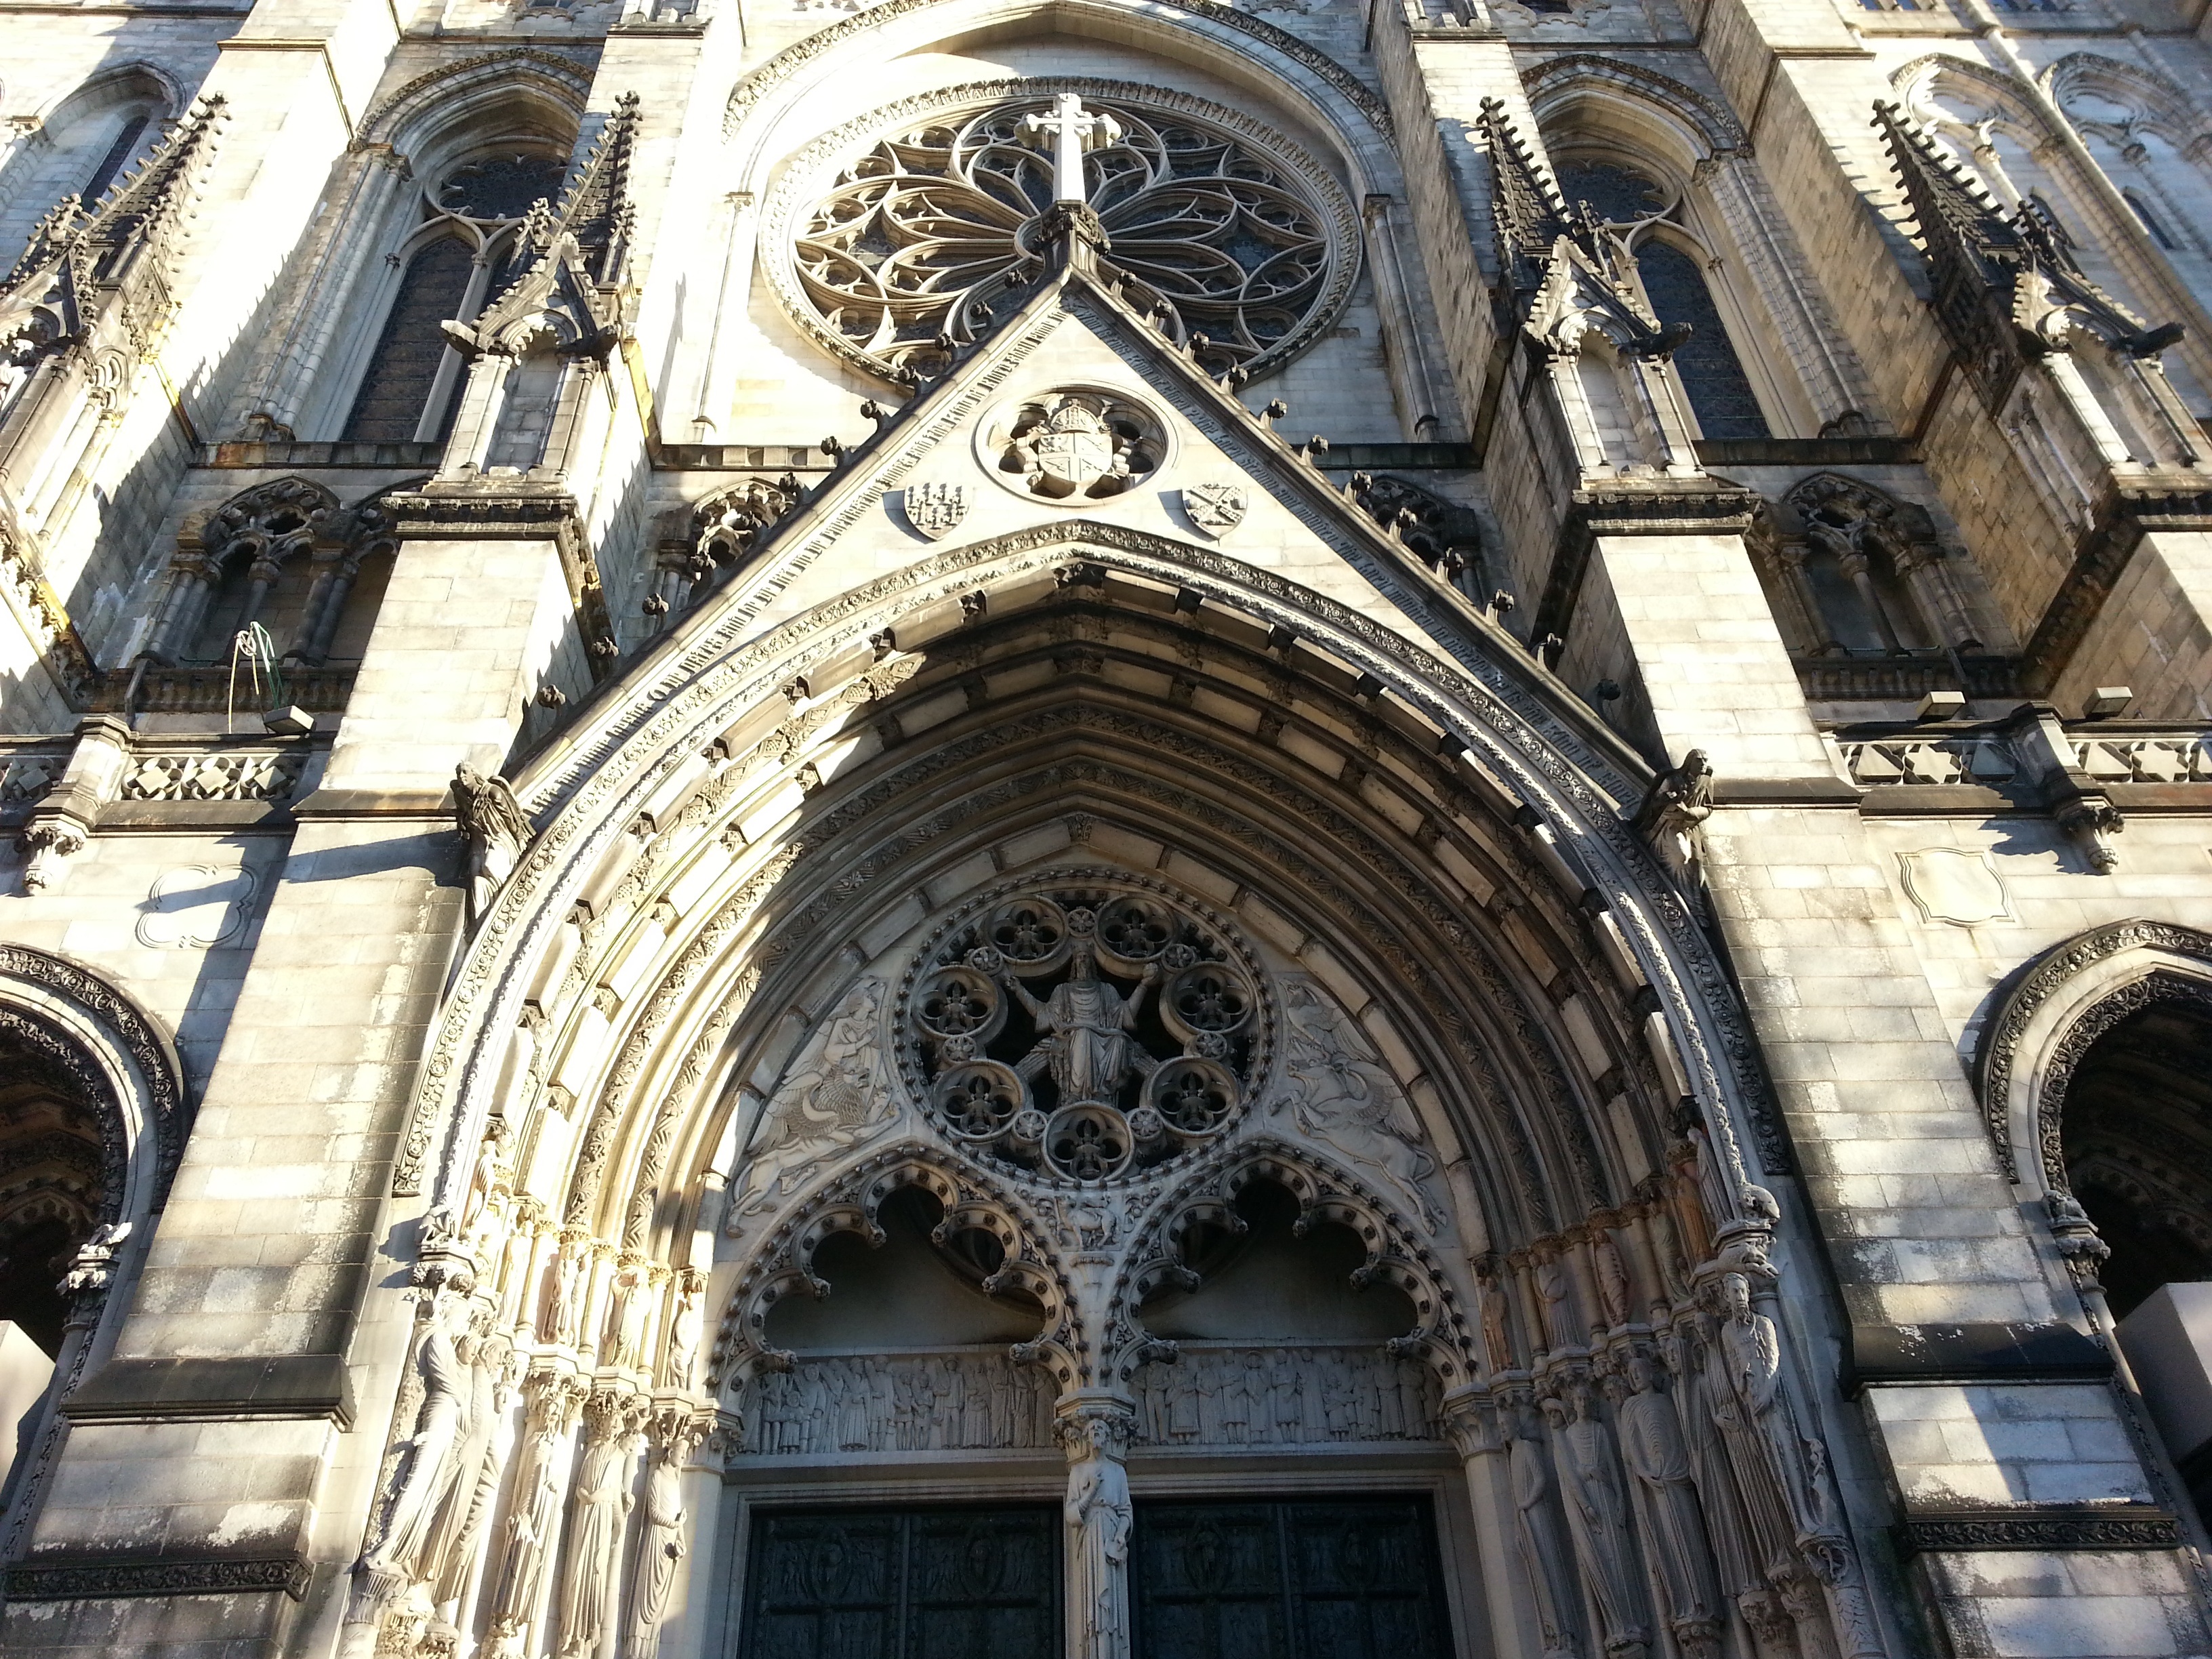
landscape, architecture, building, tourist, tower, religion, landmark, facade, church, cathedral, cross, tourism, place of worship, tall building, baptistery, synagogue, christianity, orthodox, famous, basilica, dome, gothic architecture, byzantine architecture